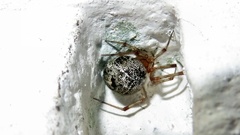
Species: Parasteatoda_tepidariorum